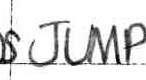
Label: jump